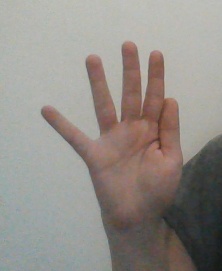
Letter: sheen